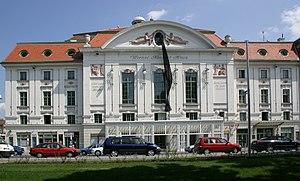
Konzerthaus de Vienne